José María Caro Martínez

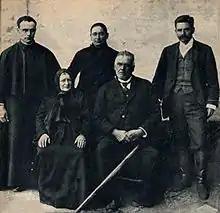
Caro family. In front: Caro Martínez and his wife Rita; in the back, their children José María, Rita, and Pedro Pablo.

According to José Arraño Acevedo's 1980 article "José María Caro Martínez, Primer Alcalde de Pichilemu", following his retirement from politics in 1906, Caro Martínez "stayed watchful to everything that was being done in favour of the commune he led so aptly." He appears as a subscriber of "El Puerto", the first newspaper published in Pichilemu, which only printed three editions. In the first edition of the newspaper, dated 16 January 1908, an article states that José María Caro Martínez and Exequiel Fernández were awarded 200 pesos in a raffle held on the previous day in the headquarters of the "La Unión" newspaper, in Santiago.